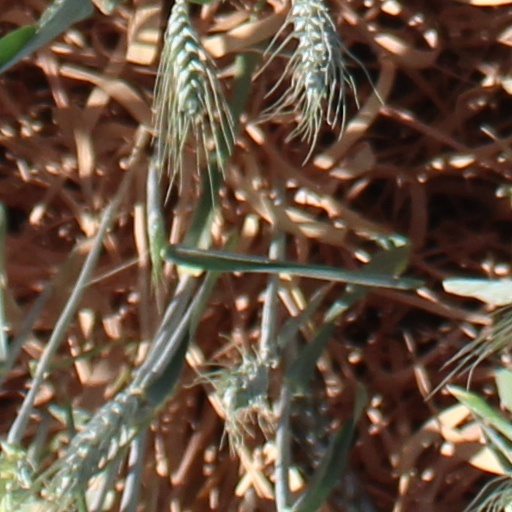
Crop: wheat